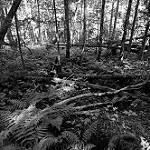
Label: B & W